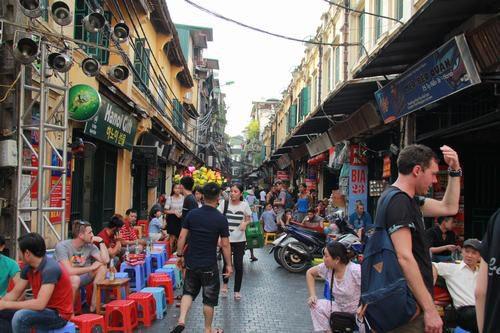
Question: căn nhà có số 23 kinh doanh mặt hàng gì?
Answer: bia